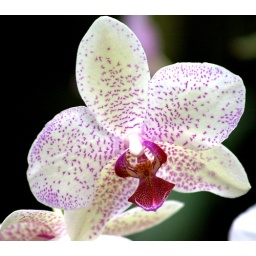
house of flowers in Palmengarten